Sozh

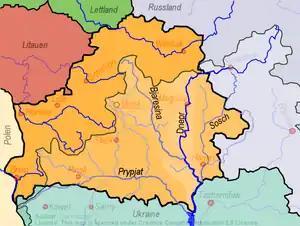
Belarus River Map

The Sozh is a river flowing in Russia, Belarus, and Ukraine. It is a left bank tributary of the Dnieper. The Sozh passes through Gomel, the second largest city in Belarus.